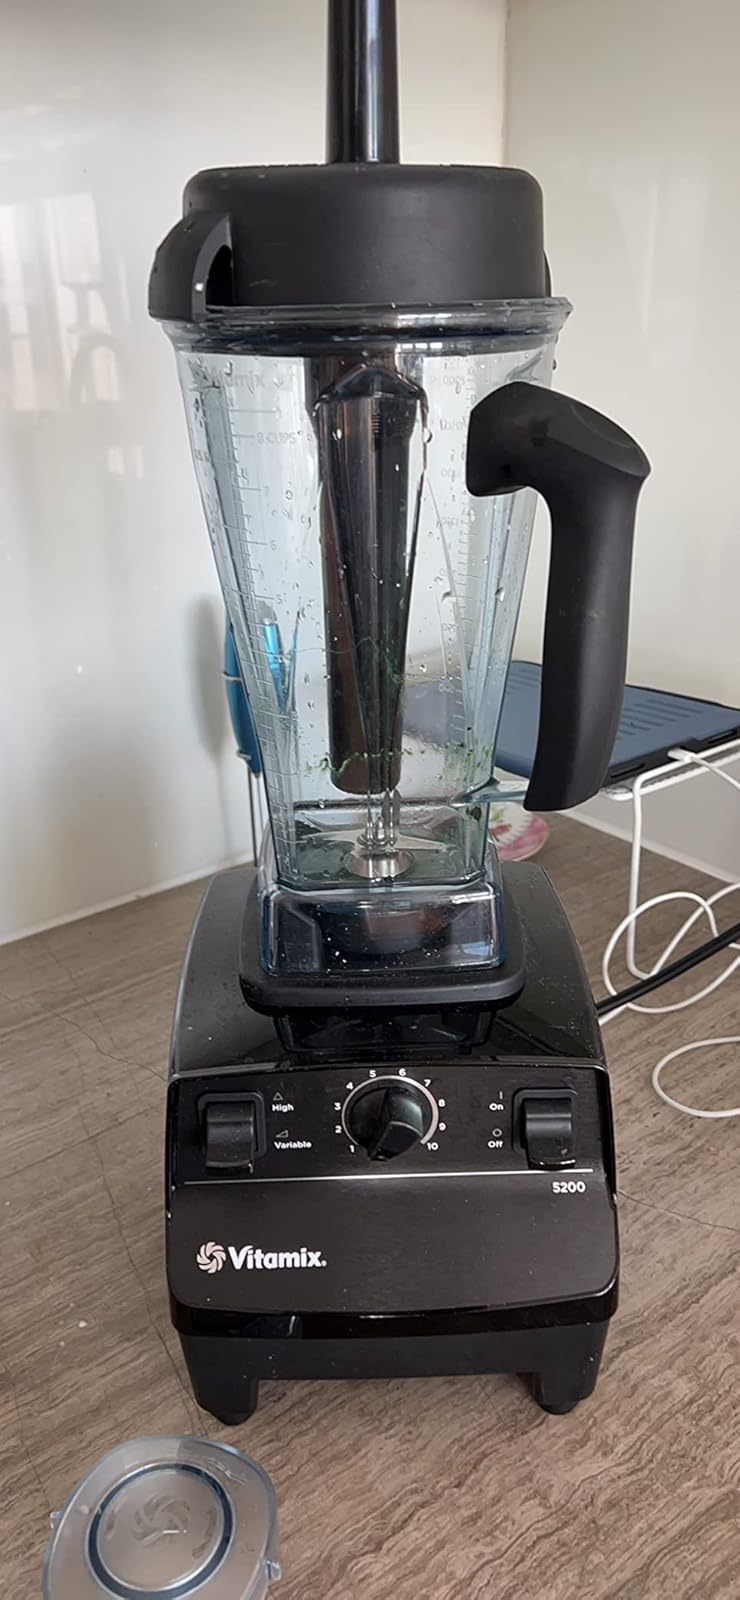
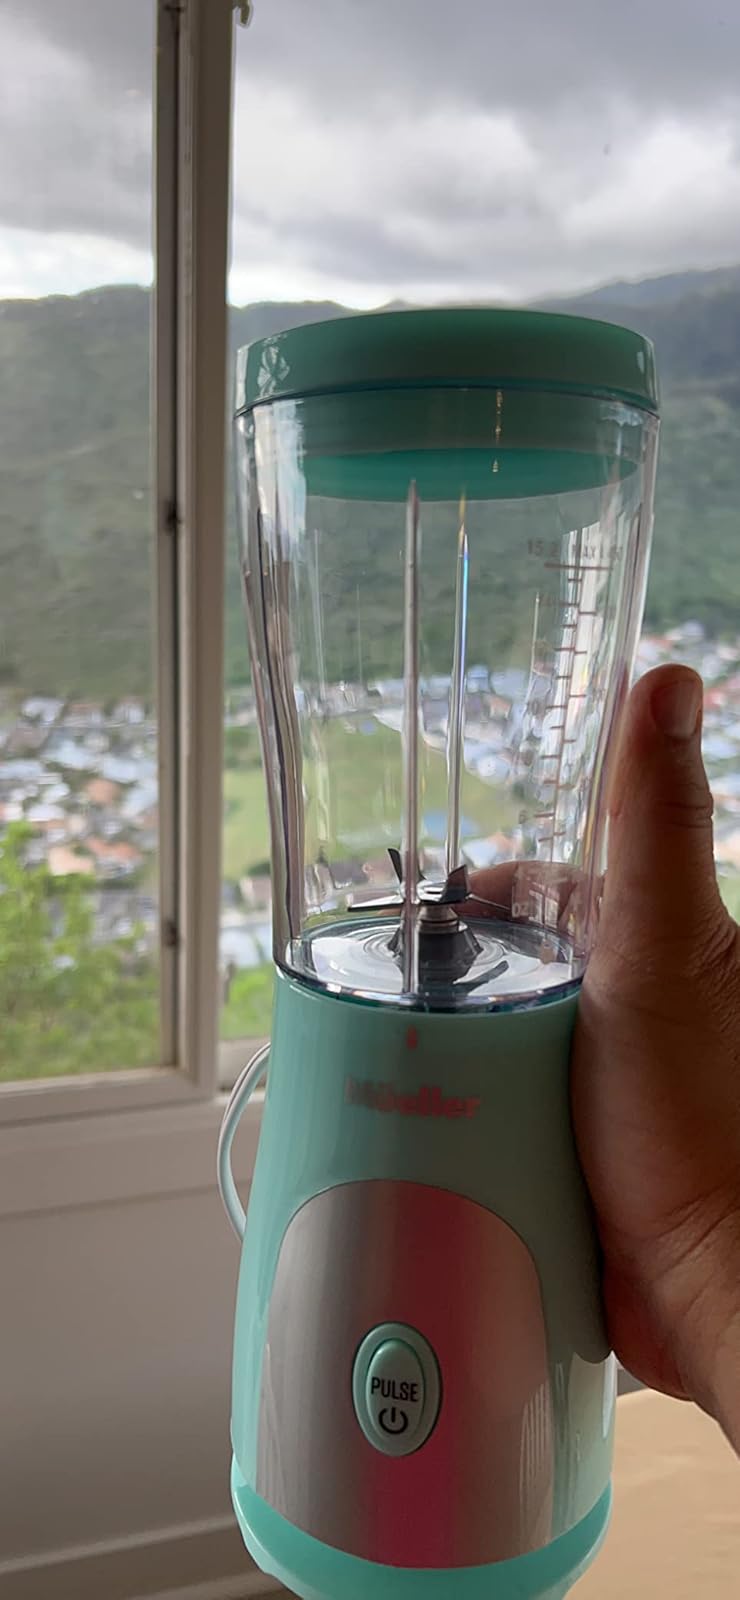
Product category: items_blender
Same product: no